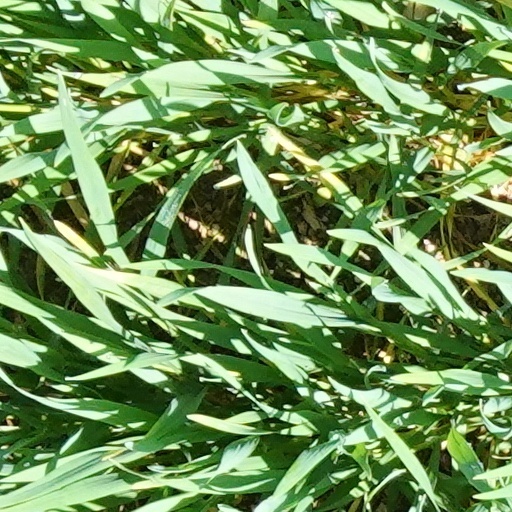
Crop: wheat